Bell pattern

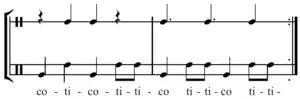
Cuban bongo bell pattern, with 2-3 son clave above. .

A variety of Cuban bell patterns have spread worldwide due to the global success of Cuban-based popular music.